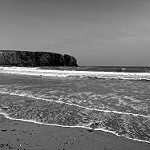
Label: B & W